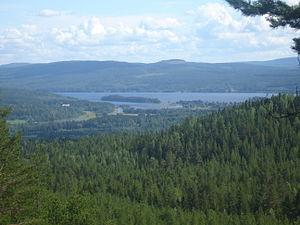
Cet article recense les zones humides de Suède concernées par la convention de Ramsar.